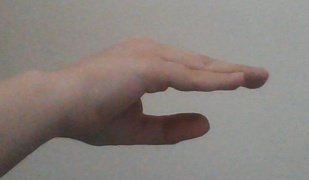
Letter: jeem